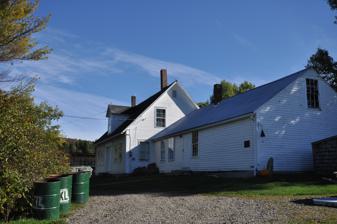
Building: Benjamin Aldrich Homestead
Country: United States of America
Year built: 1846
Historic house in New Hampshire, United States United States historic place Benjamin Aldrich Homestead U.S. National Register of Historic Places NH State Register of Historic Places Show map of New Hampshire Show map of the United States Location Shaw Rd., 0.46 E of Piper Hill, Colebrook, New Hampshire Coordinates 44°55′39.5″N 71°29′0″W / 44.927639°N 71.48333°W / 44.927639; -71.48333 Area 136 acres (55 ha) Built 1846 ( 1846 ) Architectural style Greek Revival NRHP reference No. 03000109 Significant dates Added to NRHP March 11, 2003 Designated NHSRHP October 28, 2002 The Benjamin Aldrich Homestead is a historic homestead east of the terminus of Aldrich Road, slightly east of Piper Hill in Colebrook, New Hampshire .  Developed beginning in 1846, it is the oldest surviving farm property in the town.  Its farmstead includes the original 1846 house and barns of the period.  It was listed on the National Register of Historic Places in 2003, and the New Hampshire State Register of Historic Places in 2002. Description and history The Benjamin Aldrich Homestead stands in a rural area of northwestern Colebrook, on a hillside of 136 acres (55 ha) overlooking the Connecticut River to the west.  The farmstead includes the main house, several barns, a chicken coop, and other storage buildings.  The main block of the main house is a 2 + 1 ⁄ 2 -story wood-frame structure, with a gabled roof, granite stone foundation, and Greek Revival decoration.  Attached to it is an older 1 + 1 ⁄ 2 -story Cape, now serving as an ell on the south side.  The main barn, built about the same time as the ell, is a bank barn with a fieldstone foundation and hand-hewn timber frame. The ell of the house and the barn were built in 1846 and 1847, respectively, not long after Benjamin Aldrich's purchase of the land in 1844.  In 1861, the main block of the house was built, and the old house rotated and attached to its south side.  The farm is the last intact 19th-century farmstead in the town of Colebrook.  It remained in the hands of Aldrich's descendants until 1988, seeing agricultural use well into the 20th century.  Originally a largely agrarian community, Colebrook has no active farm properties. See also Wikimedia Commons has media related to Benjamin Aldrich Homestead . National Register of Historic Places listings in Coos County, New Hampshire References